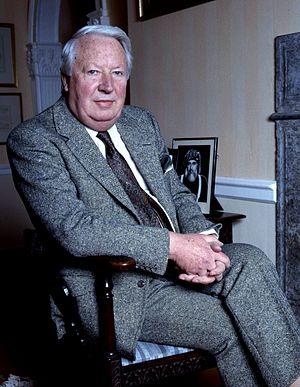
Døde i 2005 / Juli
Døde i 2005 er en liste over notable personer, der er afgået ved døden i 2005.